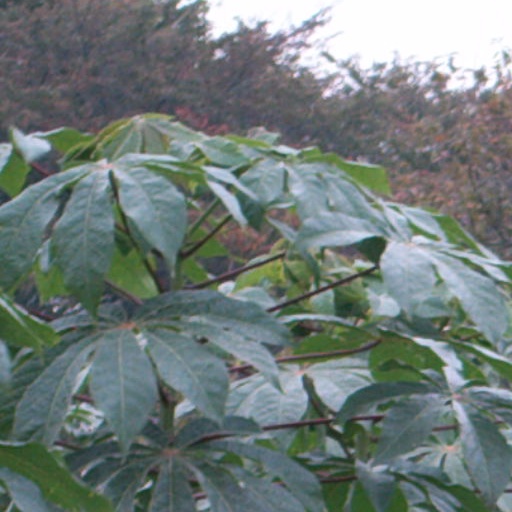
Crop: cassava